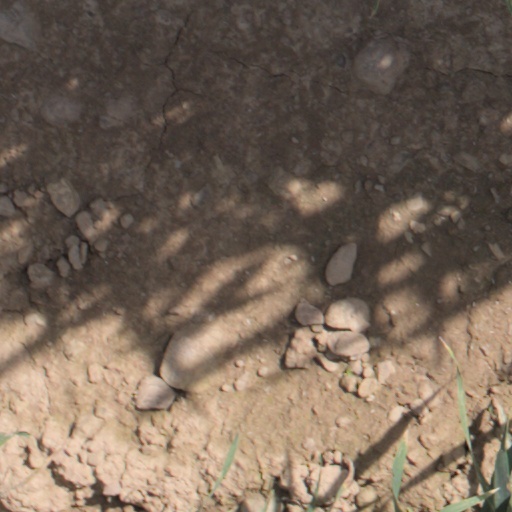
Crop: wheat